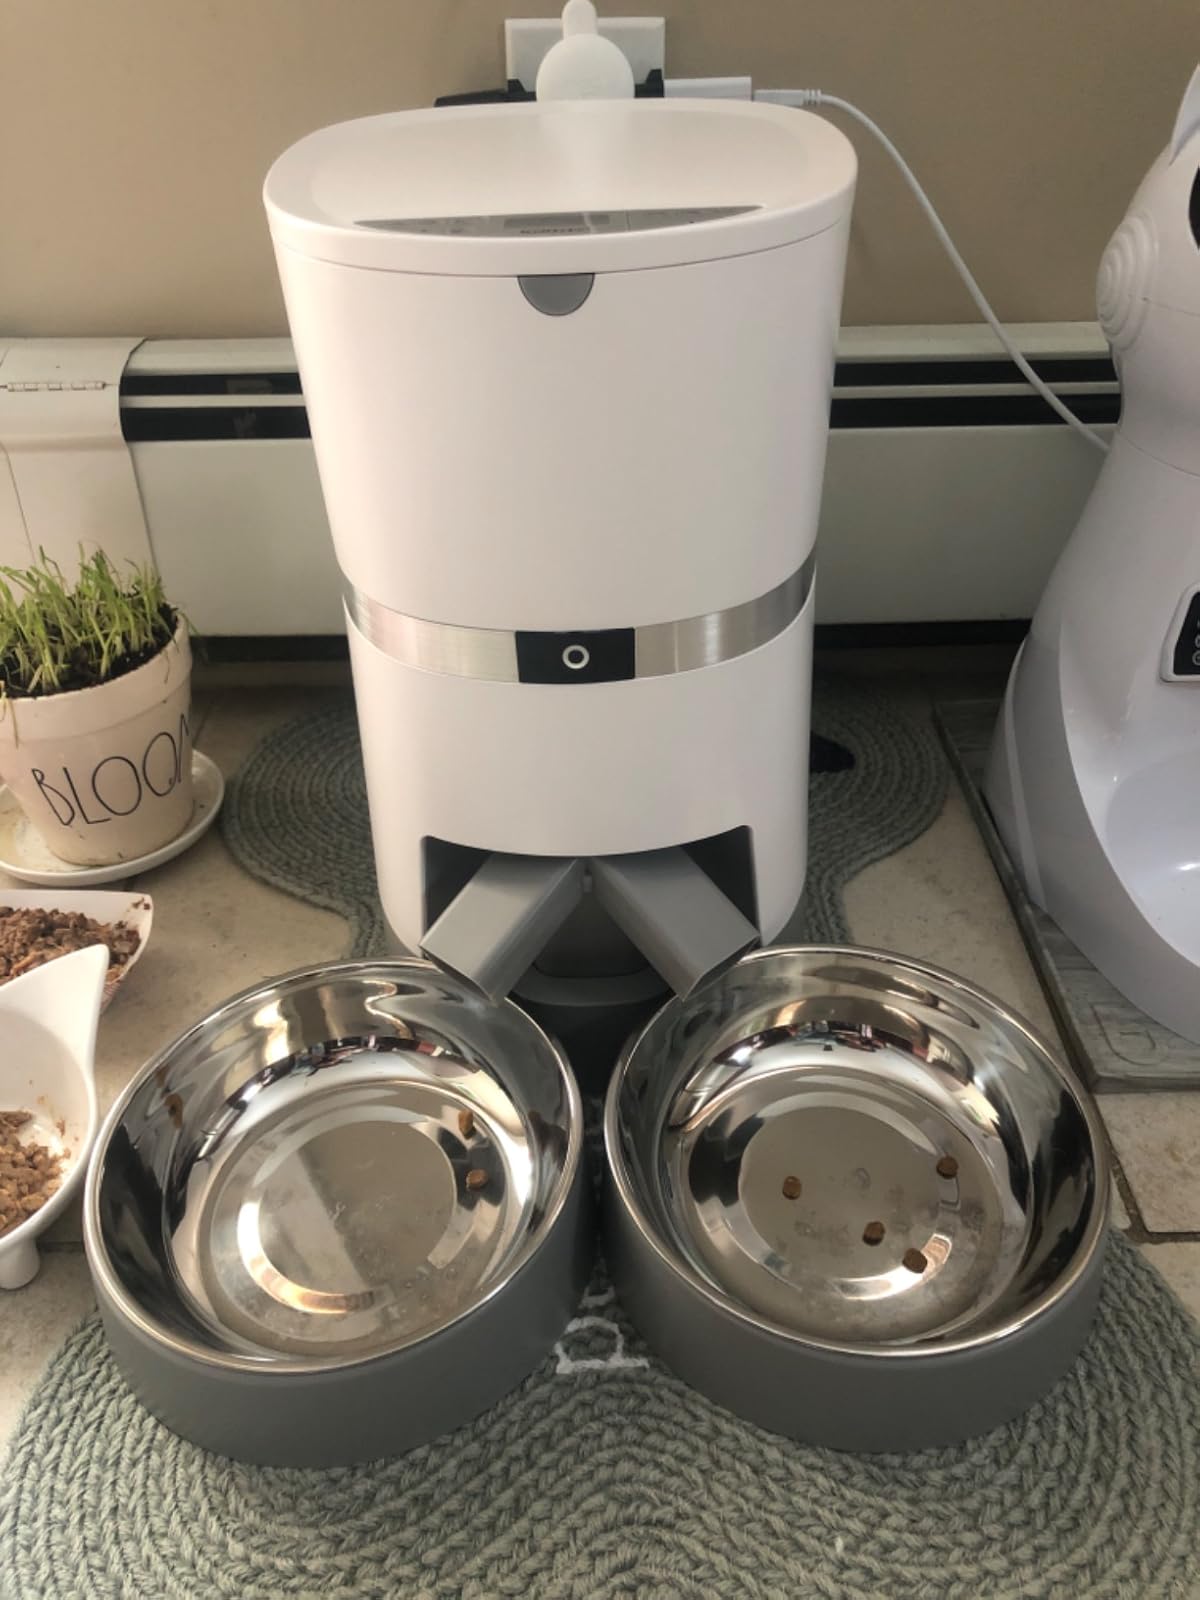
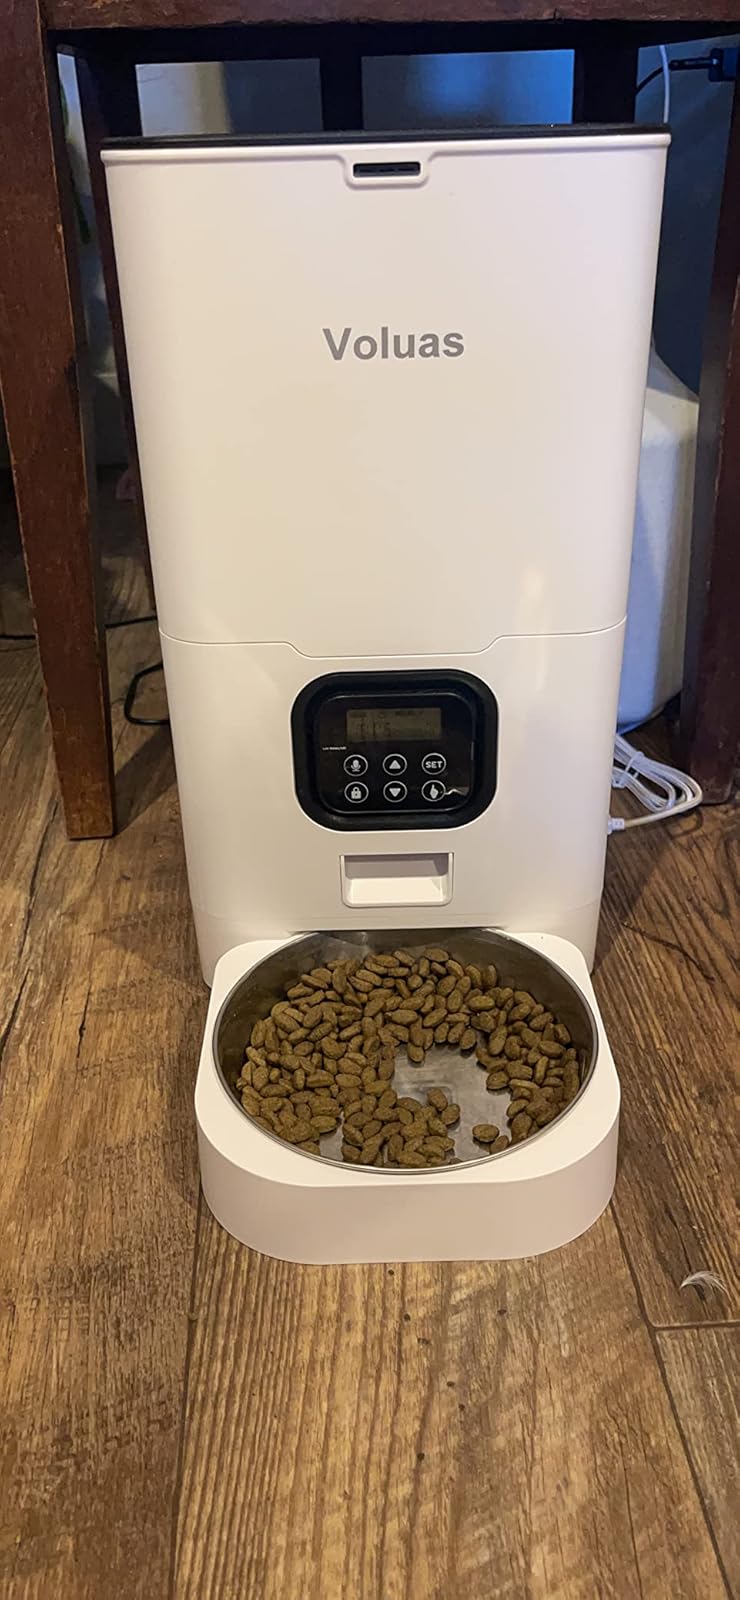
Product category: items_feeder
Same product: no